Cathedral of Hajdúdorog

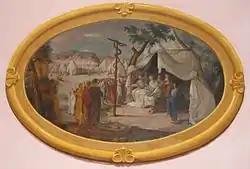
The secco of the Brass Serpent

The secco of the "Agnus Dei" was painted on the apse, to the most emphasized place, in front of the altar table. The lamb, symbolizing Jesus, is reposing on the Book of the Seven Seals known from the Book of Revelation. The priests, standing and praying at the altar table, are facing this mural. The lamb symbolizes the good shepherd, which is the duty of the priests; and it refers to the revelation too, reminding the priests to the importance of the strong faith.